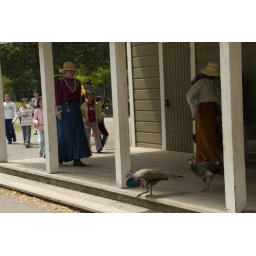
Ardenwood Historic Farm, Fremont, California, East Bay Regional Park District.Naturalists in historic dress lead children while peahens cross by.